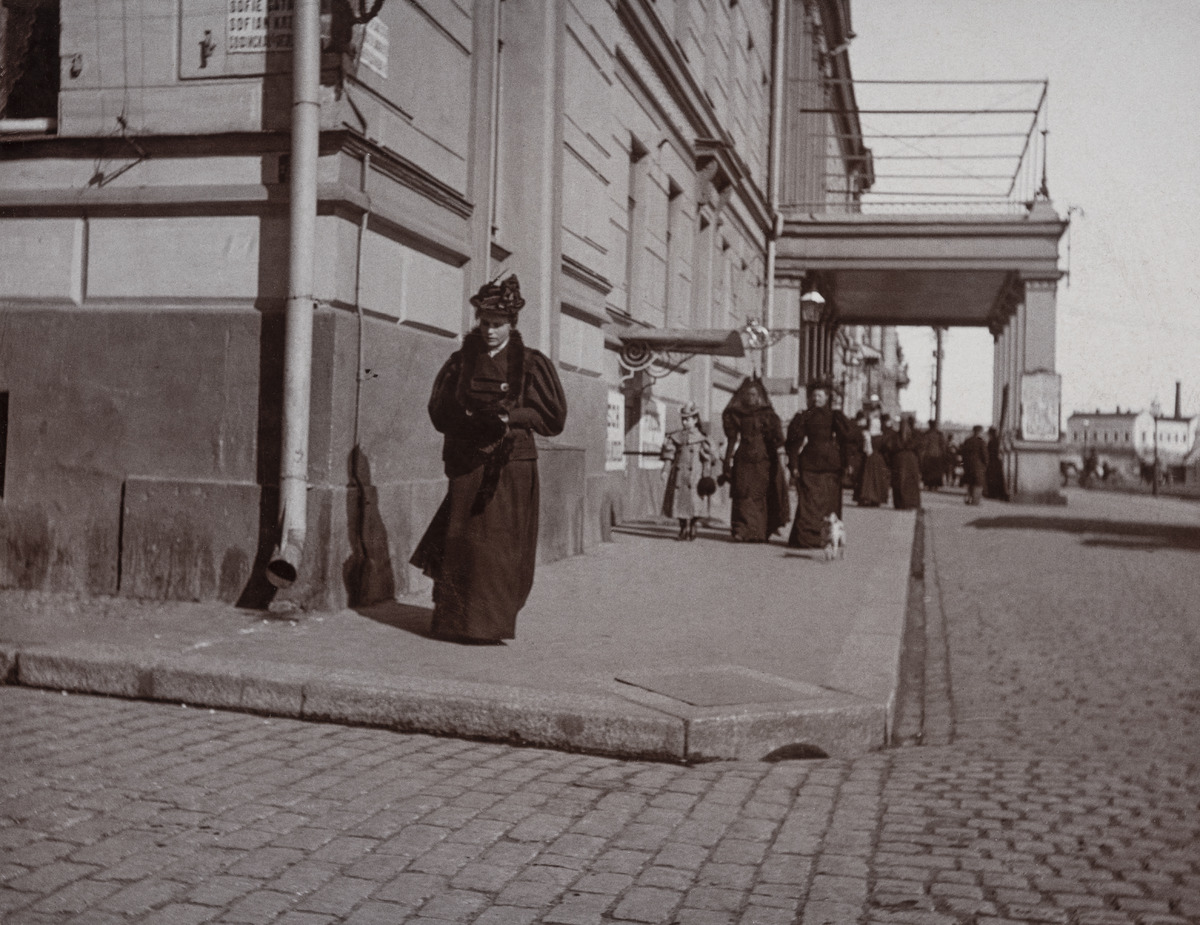
Pohjoisesplanadin ja Sofiankadun kulma
sisällön kuvaus: Pohjoisesplanadin ja Sofiankadun kulma. Jalankulkijoita Hotelli Seurahuoneen eli myöhemmän Helsingin kaupungintalon edessä Pohjoisesplanadilla. mustavalkoinen
Ajankohta: kuvausaika 1890 -luku mahd.
Paikka: Suomi, Uusimaa, Helsinki, Kruununhaka Helsinki, Pohjoisesplanadi 11-13. Sofiankatu 1
Aiheet: hotellit, naiset, kadut